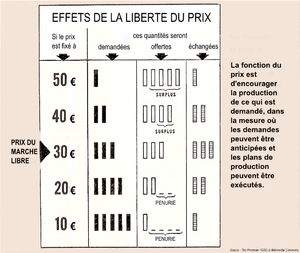
Le salaire est une forme de paiement périodique, versé par un employeur à un employé salarié, celui-ci étant généralement encadré par un contrat de travail.
Le contrôle des prix désigne les restrictions gouvernementales imposées sur les prix des denrées et services d'un marché. Les objectifs de tels contrôles sont, notamment, de maintenir accessible l'accès aux aliments de base, d'éviter les prix abusifs et de ralentir l'inflation.